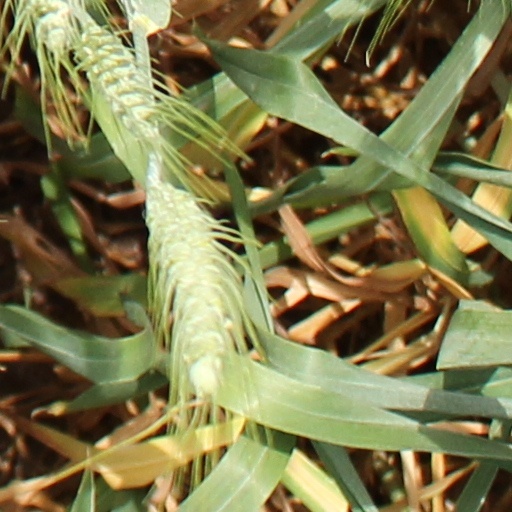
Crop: wheat